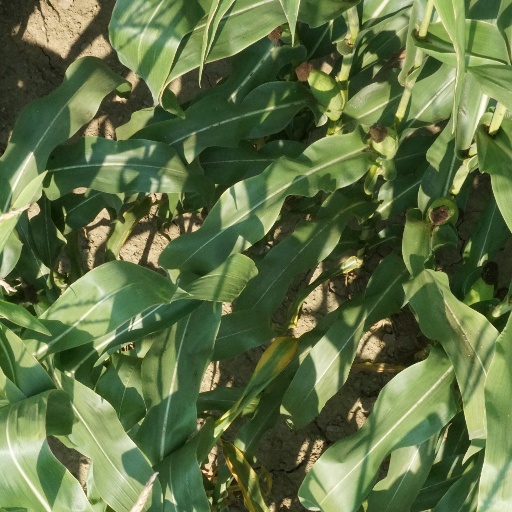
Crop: maize; corn